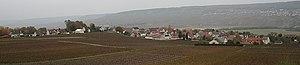
Boursault est une commune française, située dans le département de la Marne en région Grand Est.